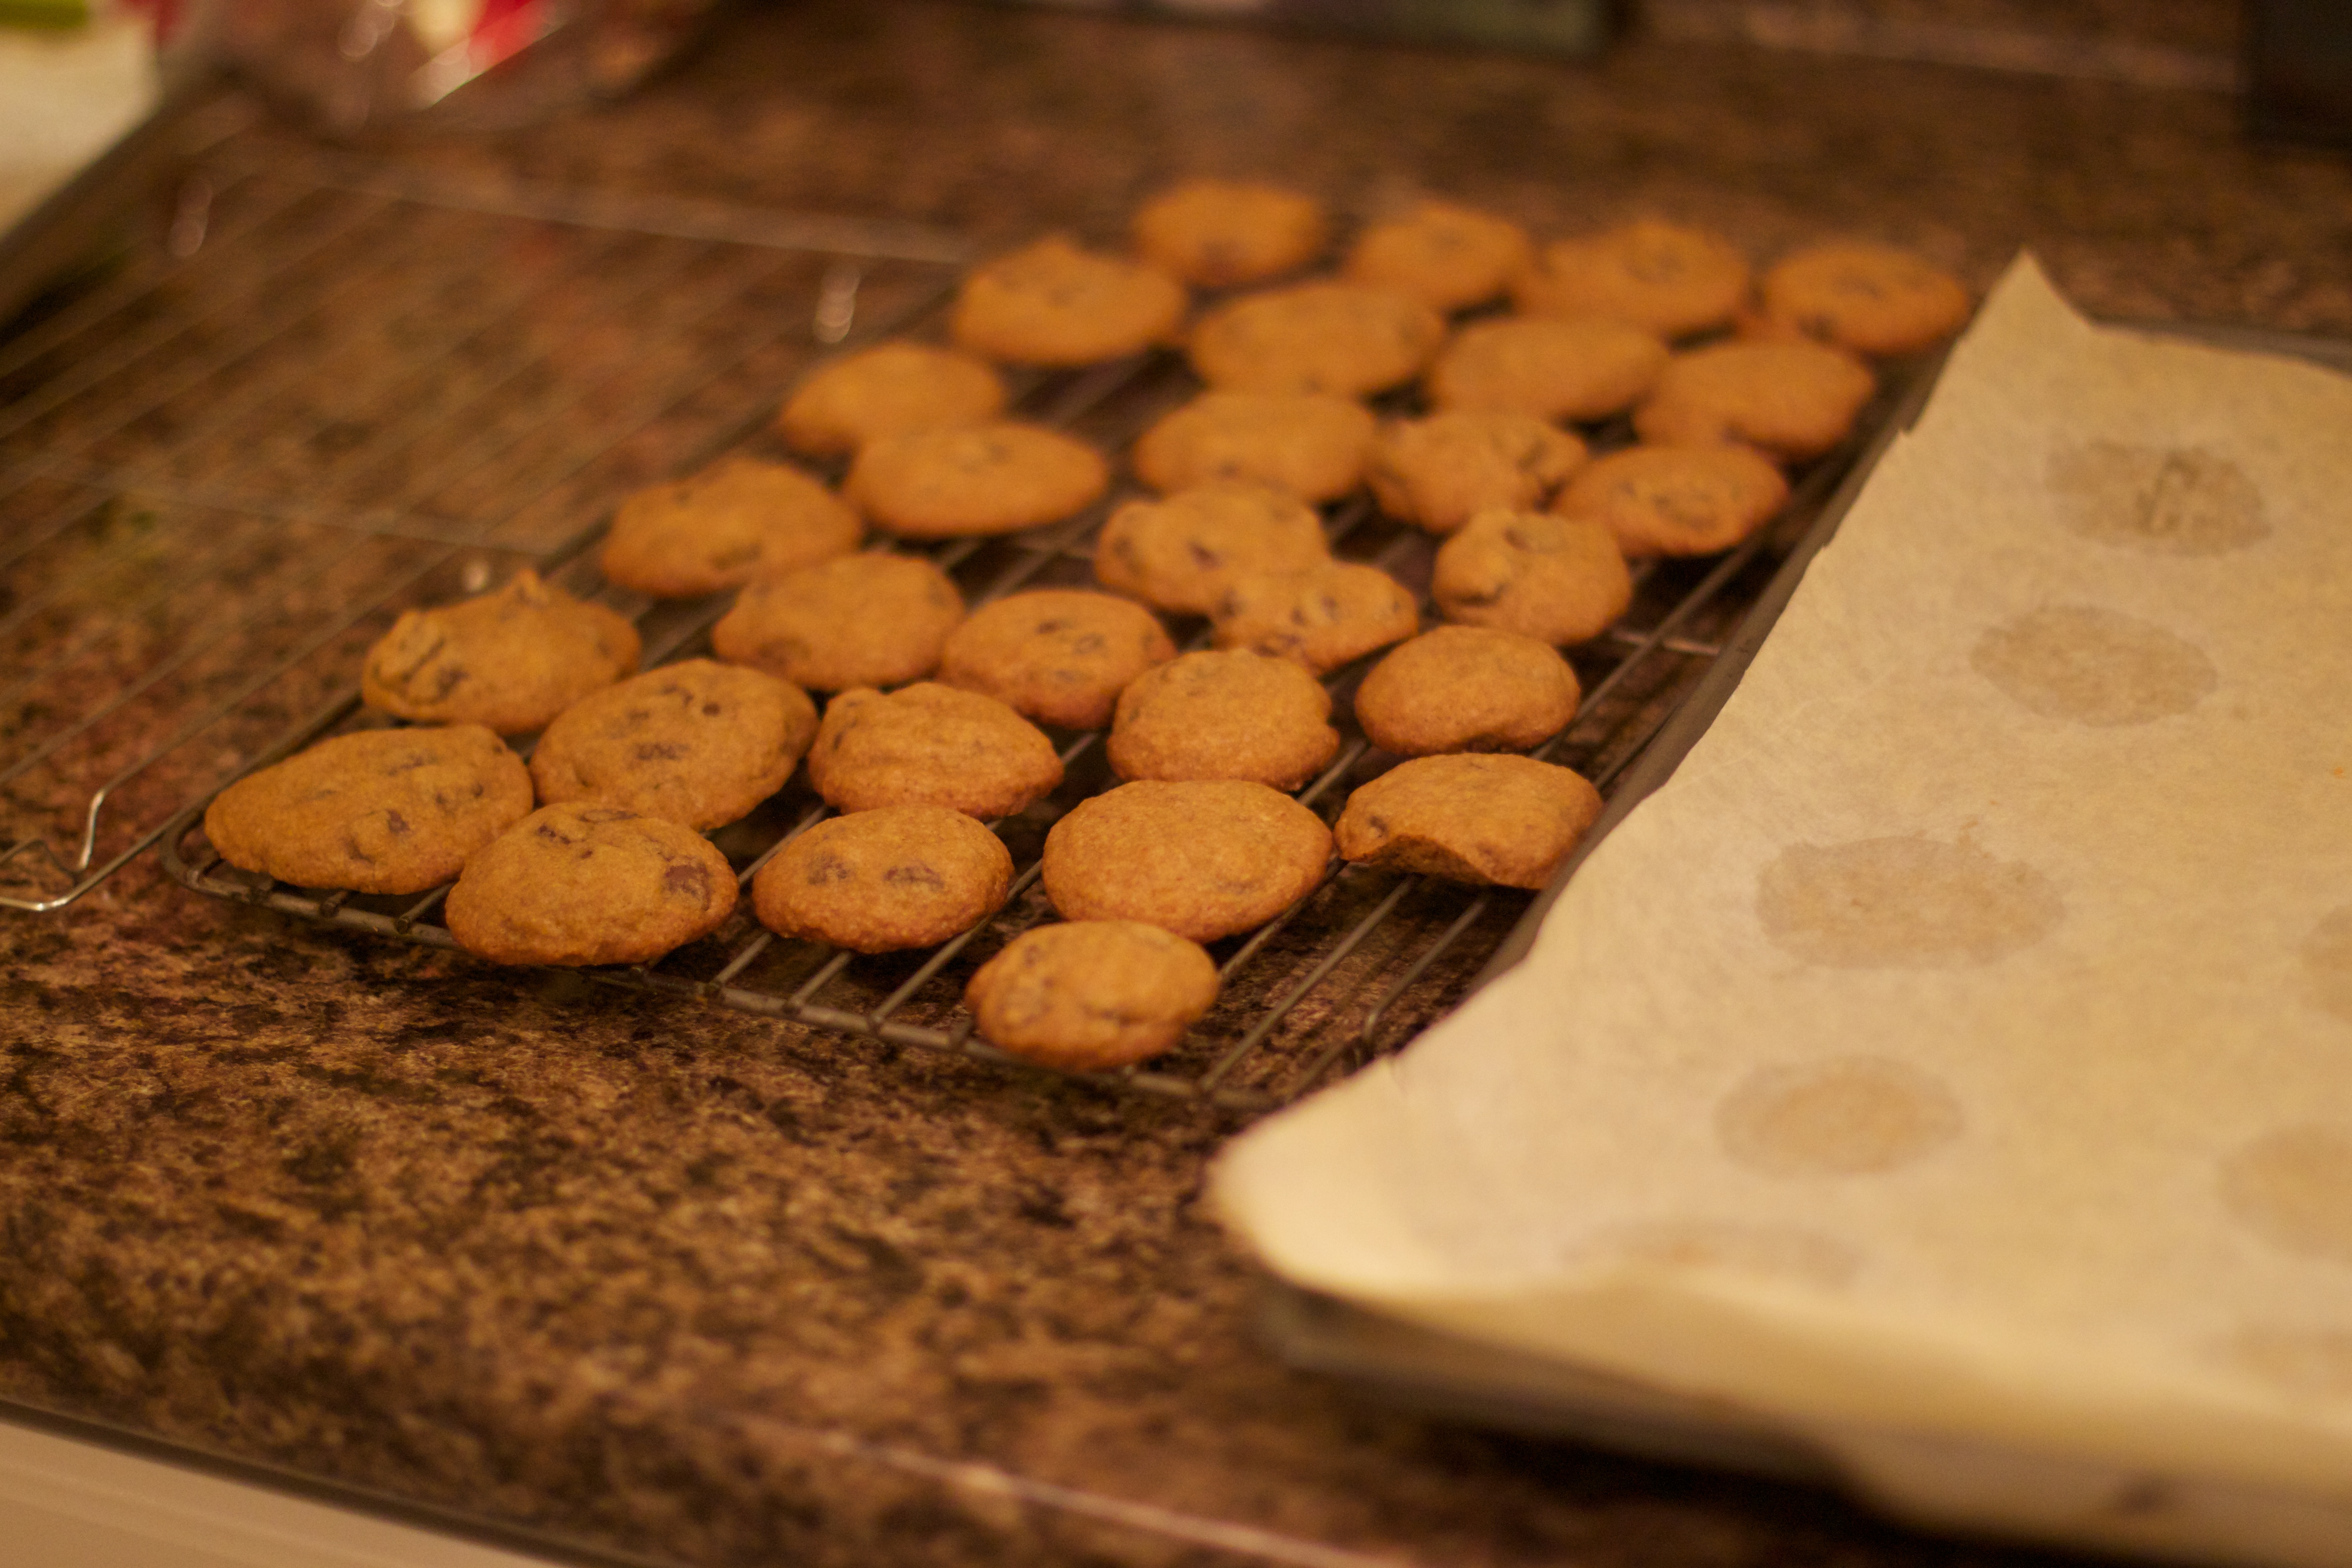
meal, food, produce, breakfast, baking, cookie, dessert, cookielove, odyssey, sweetness, baked goods, flavor, snack food, cookies and crackers